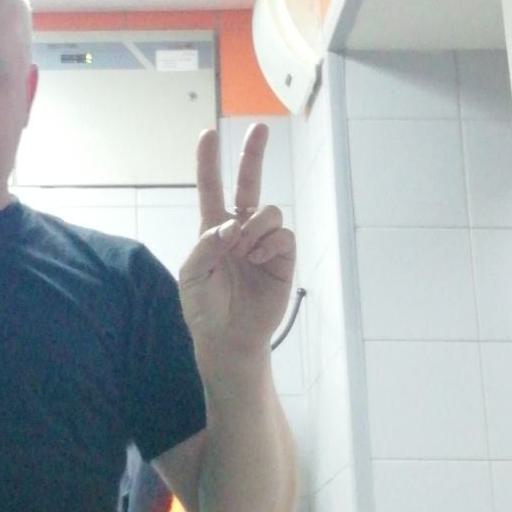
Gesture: peace